The George Washington Hotel (Pennsylvania)

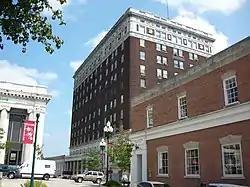
The George Washington Hotel in Washington, Pennsylvania

The George Washington Hotel in Washington, Pennsylvania was designed by renowned architect William Lee Stoddart and built in 1923. Since then, it has been visited by Presidents John F. Kennedy and Harry S. Truman, film star Joan Blondell, big band leader Harry James, and other notable people.